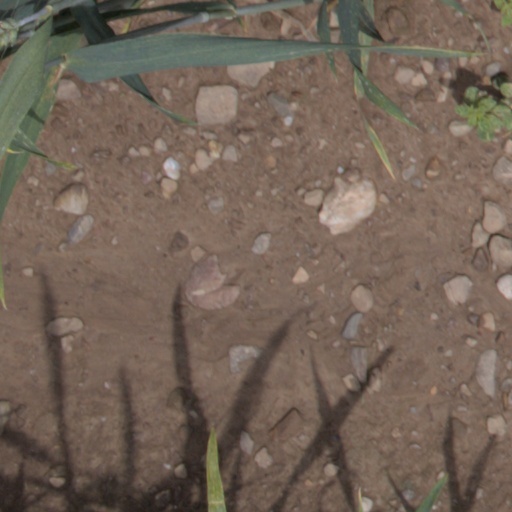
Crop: wheat